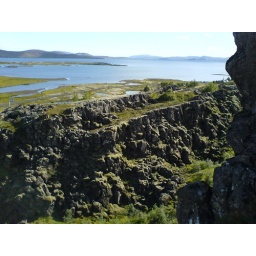
It's amazing how close to the biggest lake in Iceland those high rocks are